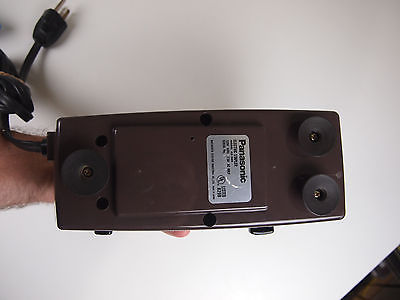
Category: stapler